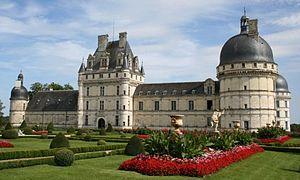
Jean Delespine ou Jehan de L'Espine, architecte angevin de la Renaissance.
Cet article recense de manière non exhaustive les châteaux, maisons fortes, mottes castrales, situés dans le département français de l'Indre. Il est fait état des inscriptions et classements au titre des monuments historiques.
Charles-Maurice de Talleyrand-Périgord, communément nommé Talleyrand, est un homme d'État et diplomate français, né le 2 février 1754 à Paris, mort dans cette même ville le 17 mai 1838.